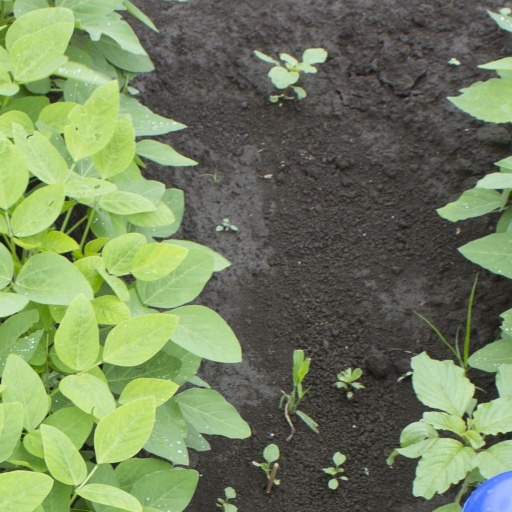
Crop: soybean